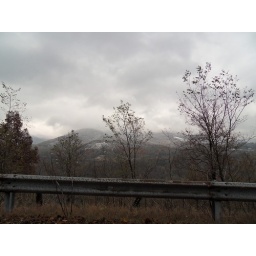
view of the forest from the next hill over